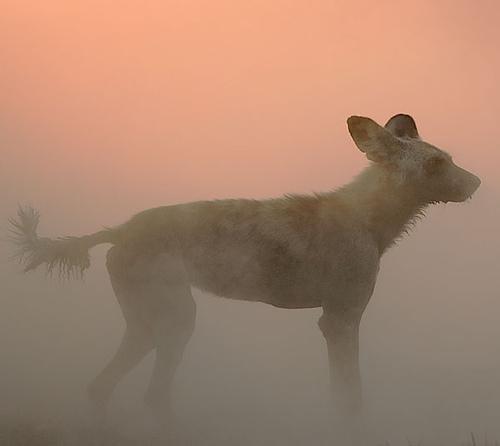
African_hunting_dog